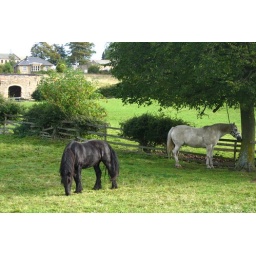
The white horse is conferring with a friend in the next field